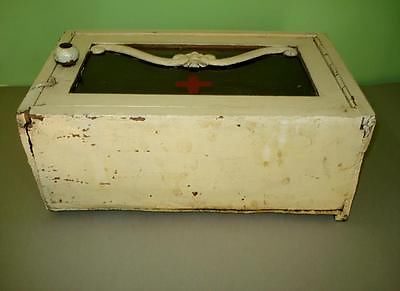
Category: cabinet